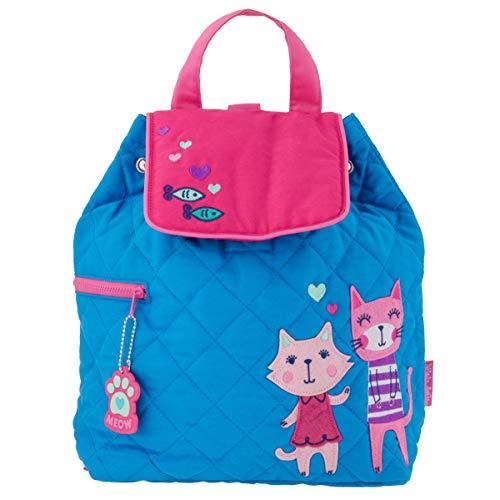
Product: Stephen Joseph Kids' Toddler Cats
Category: Clothing, Shoes & Jewelry | Luggage & Travel Gear | Backpacks | Kids' Backpacks
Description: Your child is sure to find something they love with the variety of designs offered.
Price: $25.73
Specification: ProductDimensions:4x13.5x12inches|ItemWeight:6.6ounces|ShippingWeight:6.6ounces(Viewshippingratesandpolicies)|Department:unisex-child|Manufacturer:StephenJoseph|ASIN:B07NLQ7BG2|Itemmodelnumber:SJ100108D